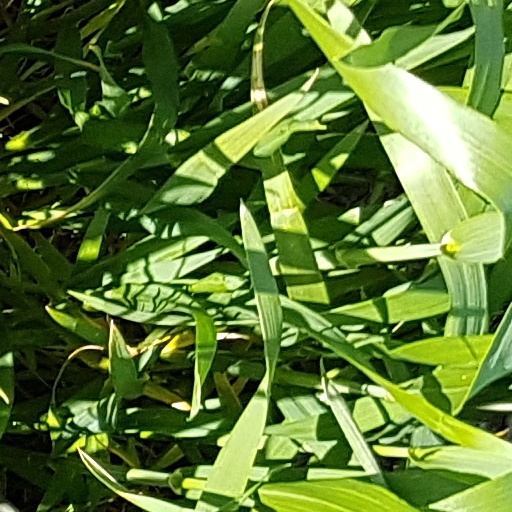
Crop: wheat